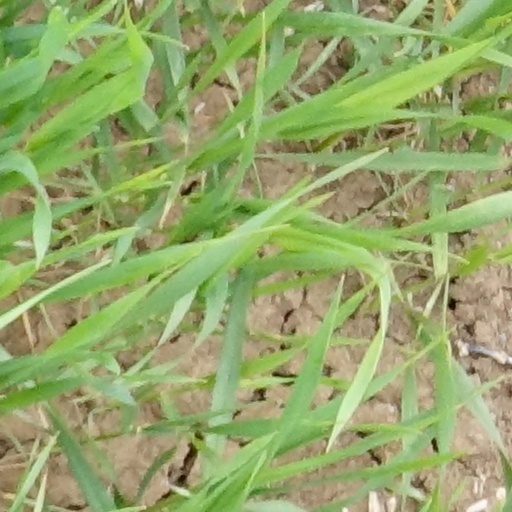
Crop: wheat